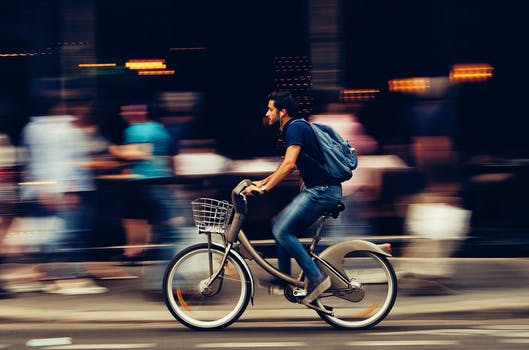
Label: No Watermark